Capri Holdings

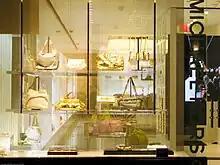
A Michael Kors purse shop

Noticing the displays and garments, Bergdorf's fashion director Dawn Mello asked if he would show his collection to Bergdorf Goodman's buyers. In 1981, Kors launched his Michael Kors women's label at Bergdorf Goodman. In 1990, the company launched KORS Michael Kors as a licensee.